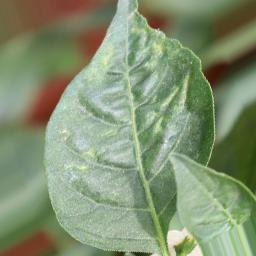
Label: mites_and_trips